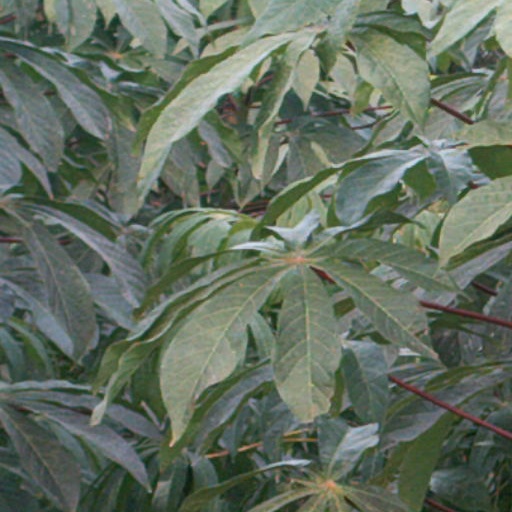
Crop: cassava